Professional wrestling in Puerto Rico

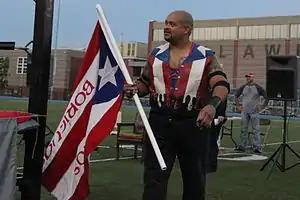
Juan Rivera, also known as T.N.T. and Savio Vega, was a main character in the IWA-WWC rivalry and a key figure in the establishment of the WWA.

In order to directly compete with L&G Promotion, which had a roster that included Dusty Rhodes, Mike Graham, Pak Song, Bill Watts, Ron Fuller, Buddy Roberts, Terry Brown, Les Thornton, Greg Valentine, Jerry Brisco, Don Muraco and Dory Funk, Capitol Sports began relying on gimmick matches. Among the promotional stunts featured during this timeframe was Victor, a bear trained to wrestle, who mainevented a card against Gil Hayes. Colón, Eddie Gilbert and El Vikingo also wrestled Victor. A similar strategy was the introduction of short wrestlers or "Minis" to Puerto Rico, which began with performers Little Bobo, Tom Thumb, Kid Chocolate and Billy the Kid. Female wrestler also debuted, including Sherry Lee and Kathy O' Day. The promotion also imported talents from Pedro Martínez's International Wrestling Association. In the mid-1970s, Capitol Sports contracted El Santo, with both Colón and the company being featured in a film, "La Noche de San Juan: El Santo en Oro Negro". Pérez remained the main local talent, feuding with Jerry Graham over the CSP Puerto Rico Heavyweight Championship. He and Colón were also pushed as a team, winning the CSP North American Tag Team Championship from Bruce Swayze and Jim Dalton and feuding with The Assassins. Meanwhile, Don Serrano, Ted Oates, José Rivera and Julio "El Rayo" López completed the cards offered by the promotion. Colón was systematically built as the new star in the company, with Ox Baker, Luke Graham and Ernie Ladd being recruited for angles involving the North American Title. Capitol Sports also managed to contract what had been one of L&G Promotion's top talents, José Lothario. Capitol then entered a working agreement with Dominicana de Espectáculos, which resulted in a talent exchange that brought in Jack Veneno and El Puma to Puerto Rico. As a product of this, Colón also toured the Dominican Republic and even performed as a heel in a match where he teamed with Masambula to challenge Mil Máscaras and Veneno. The partnership also migrated to the United States, where Huertas-González defeated Veneno on December 20, 1976. Another wrestler pushed was Julio López, who became known as "Barrabás" and feuded with Pérez. Colón continued rising, this time defeating Dick Steinborn for an imported Junior Heavyweight Championship. During this timeframe, South America produced more wrestlers which resulted in the introduction of Vikingo, Salvador Pérez and Ciclón Sudamericano, who were booked for the North American Tag Team Championships.